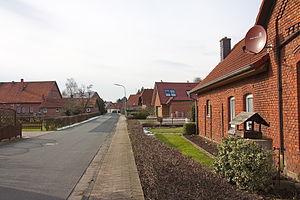
Auhagen est une commune allemande de l'arrondissement de Schaumbourg, Land de Basse-Saxe.